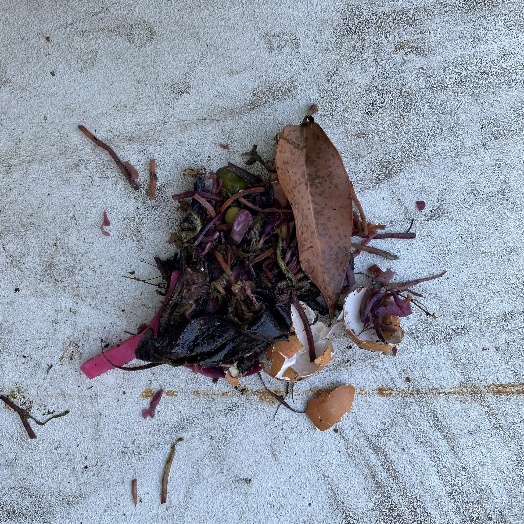
Label: generalcompost